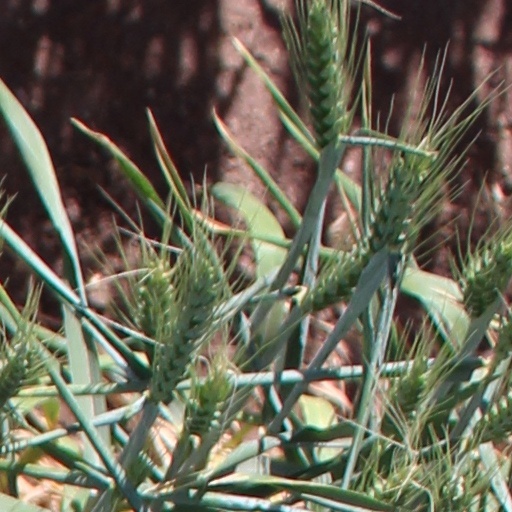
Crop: wheat